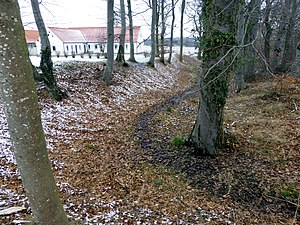
Bådstedgård
Østvolden set mod nord
Bådstedgård eller Bodstedgaard. Østvolden st mod nord
Bådstedgård eller Bodstedgaard er et middelalderligt voldsted beliggende i Stautrup i Kolt Sogn, Aarhus Kommune